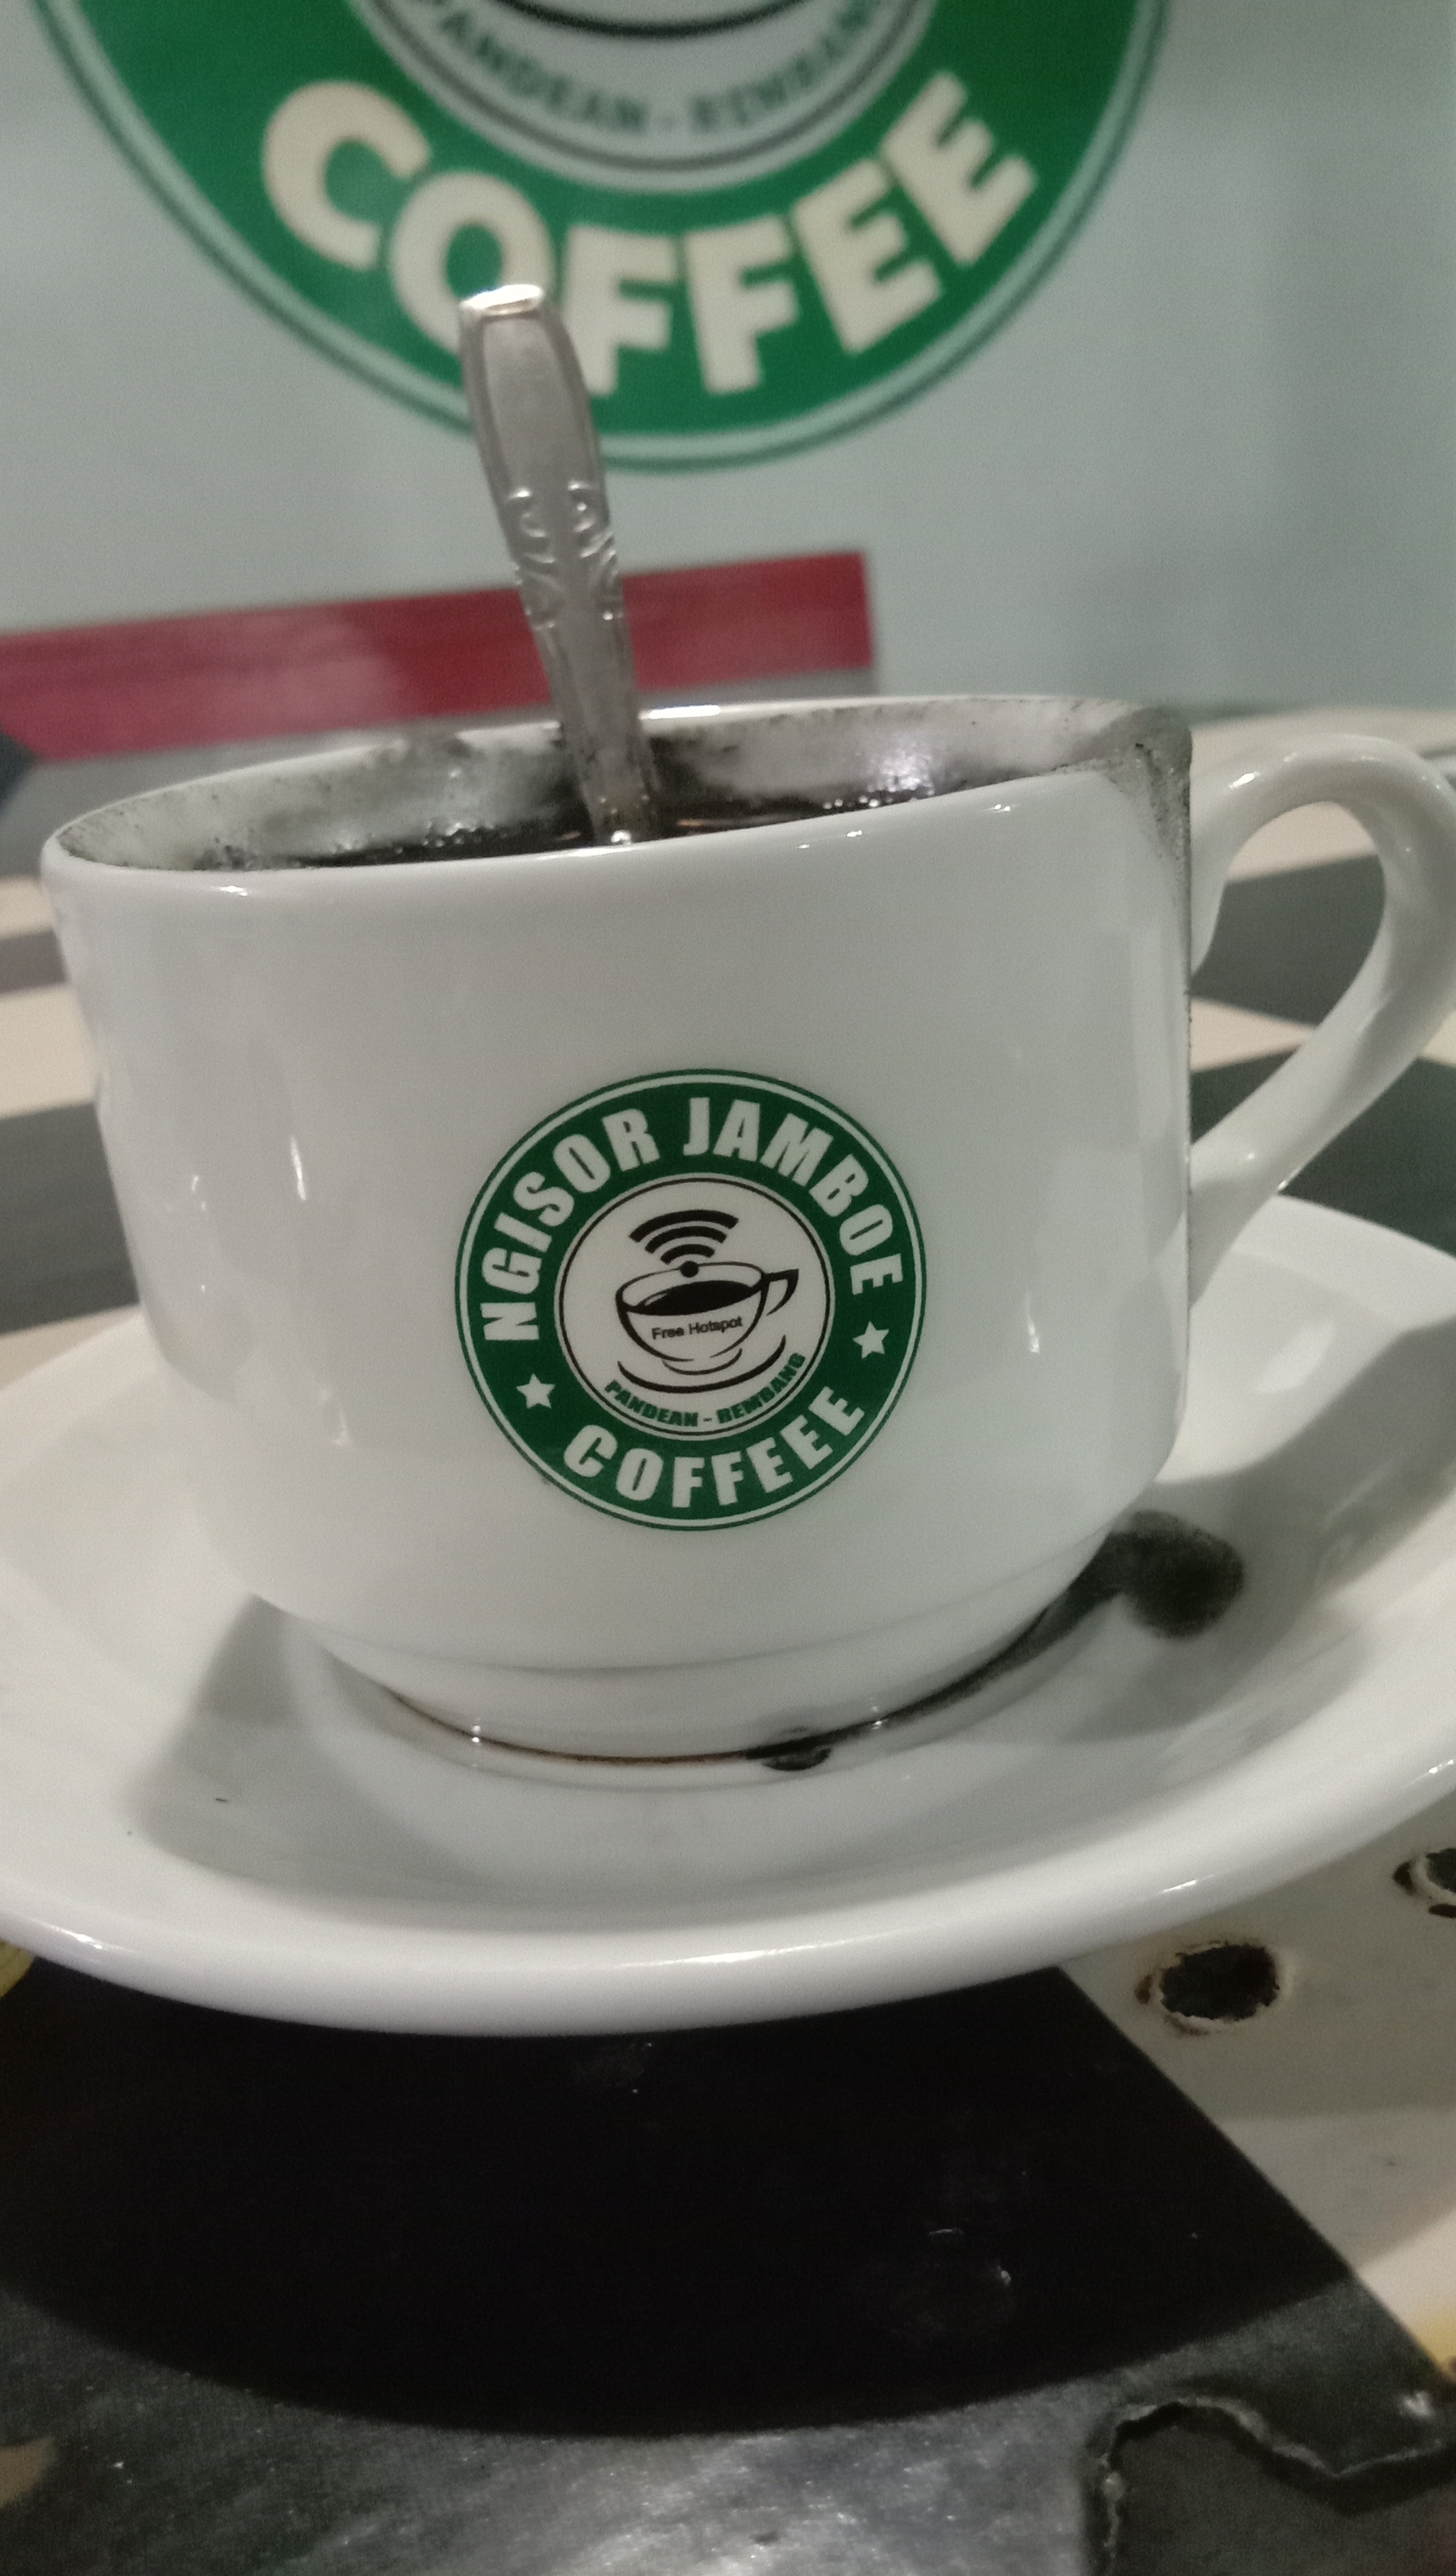
coffee, cup, coffee cup, green, serveware, saucer, drinkware, tableware, drink, porcelain, ceramic, mug, teacup, caffeine, espresso